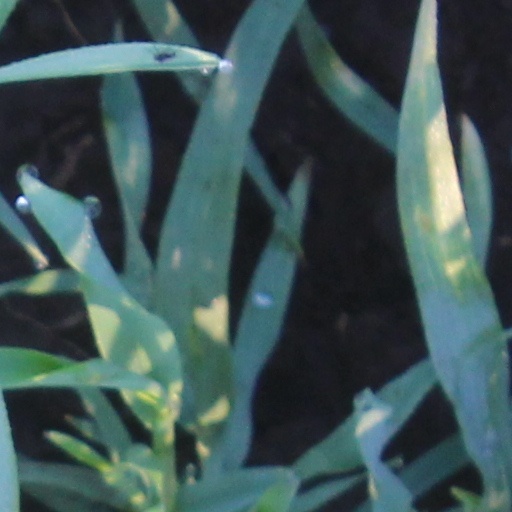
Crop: wheat